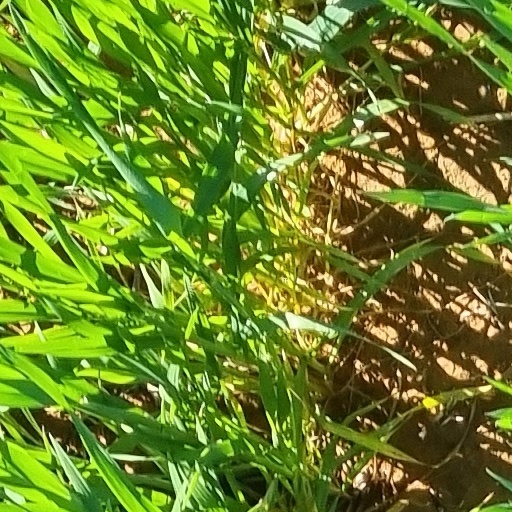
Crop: wheat